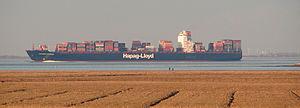
Le Colombo Express a été un des plus grands porte-conteneurs naviguant. Armé par Hapag-Lloyd, il est entré en service en mai 2005. Il a été construit en Corée du Sud par les chantiers Hyundai Heavy Industries.
Les effets du commerce international sur l'environnement font suite à l'expansion rapide et massive du commerce international après la Seconde Guerre mondiale, favorisé par la libéralisation des échanges et la diminution des coûts de transport. Le volume du commerce mondial a été multiplié par 27 entre 1950 et 2006, tandis que le PIB mondial n'était multiplié « que » par huit. La part du commerce international dans le PIB mondial est ainsi passée de 5,5 % à 20,5 %. Ces effets sont l'objet de recherches renouvelées à partir des années 1990, à la suite des objections environnementalistes à la création de l'Accord de libre-échange nord-américain.